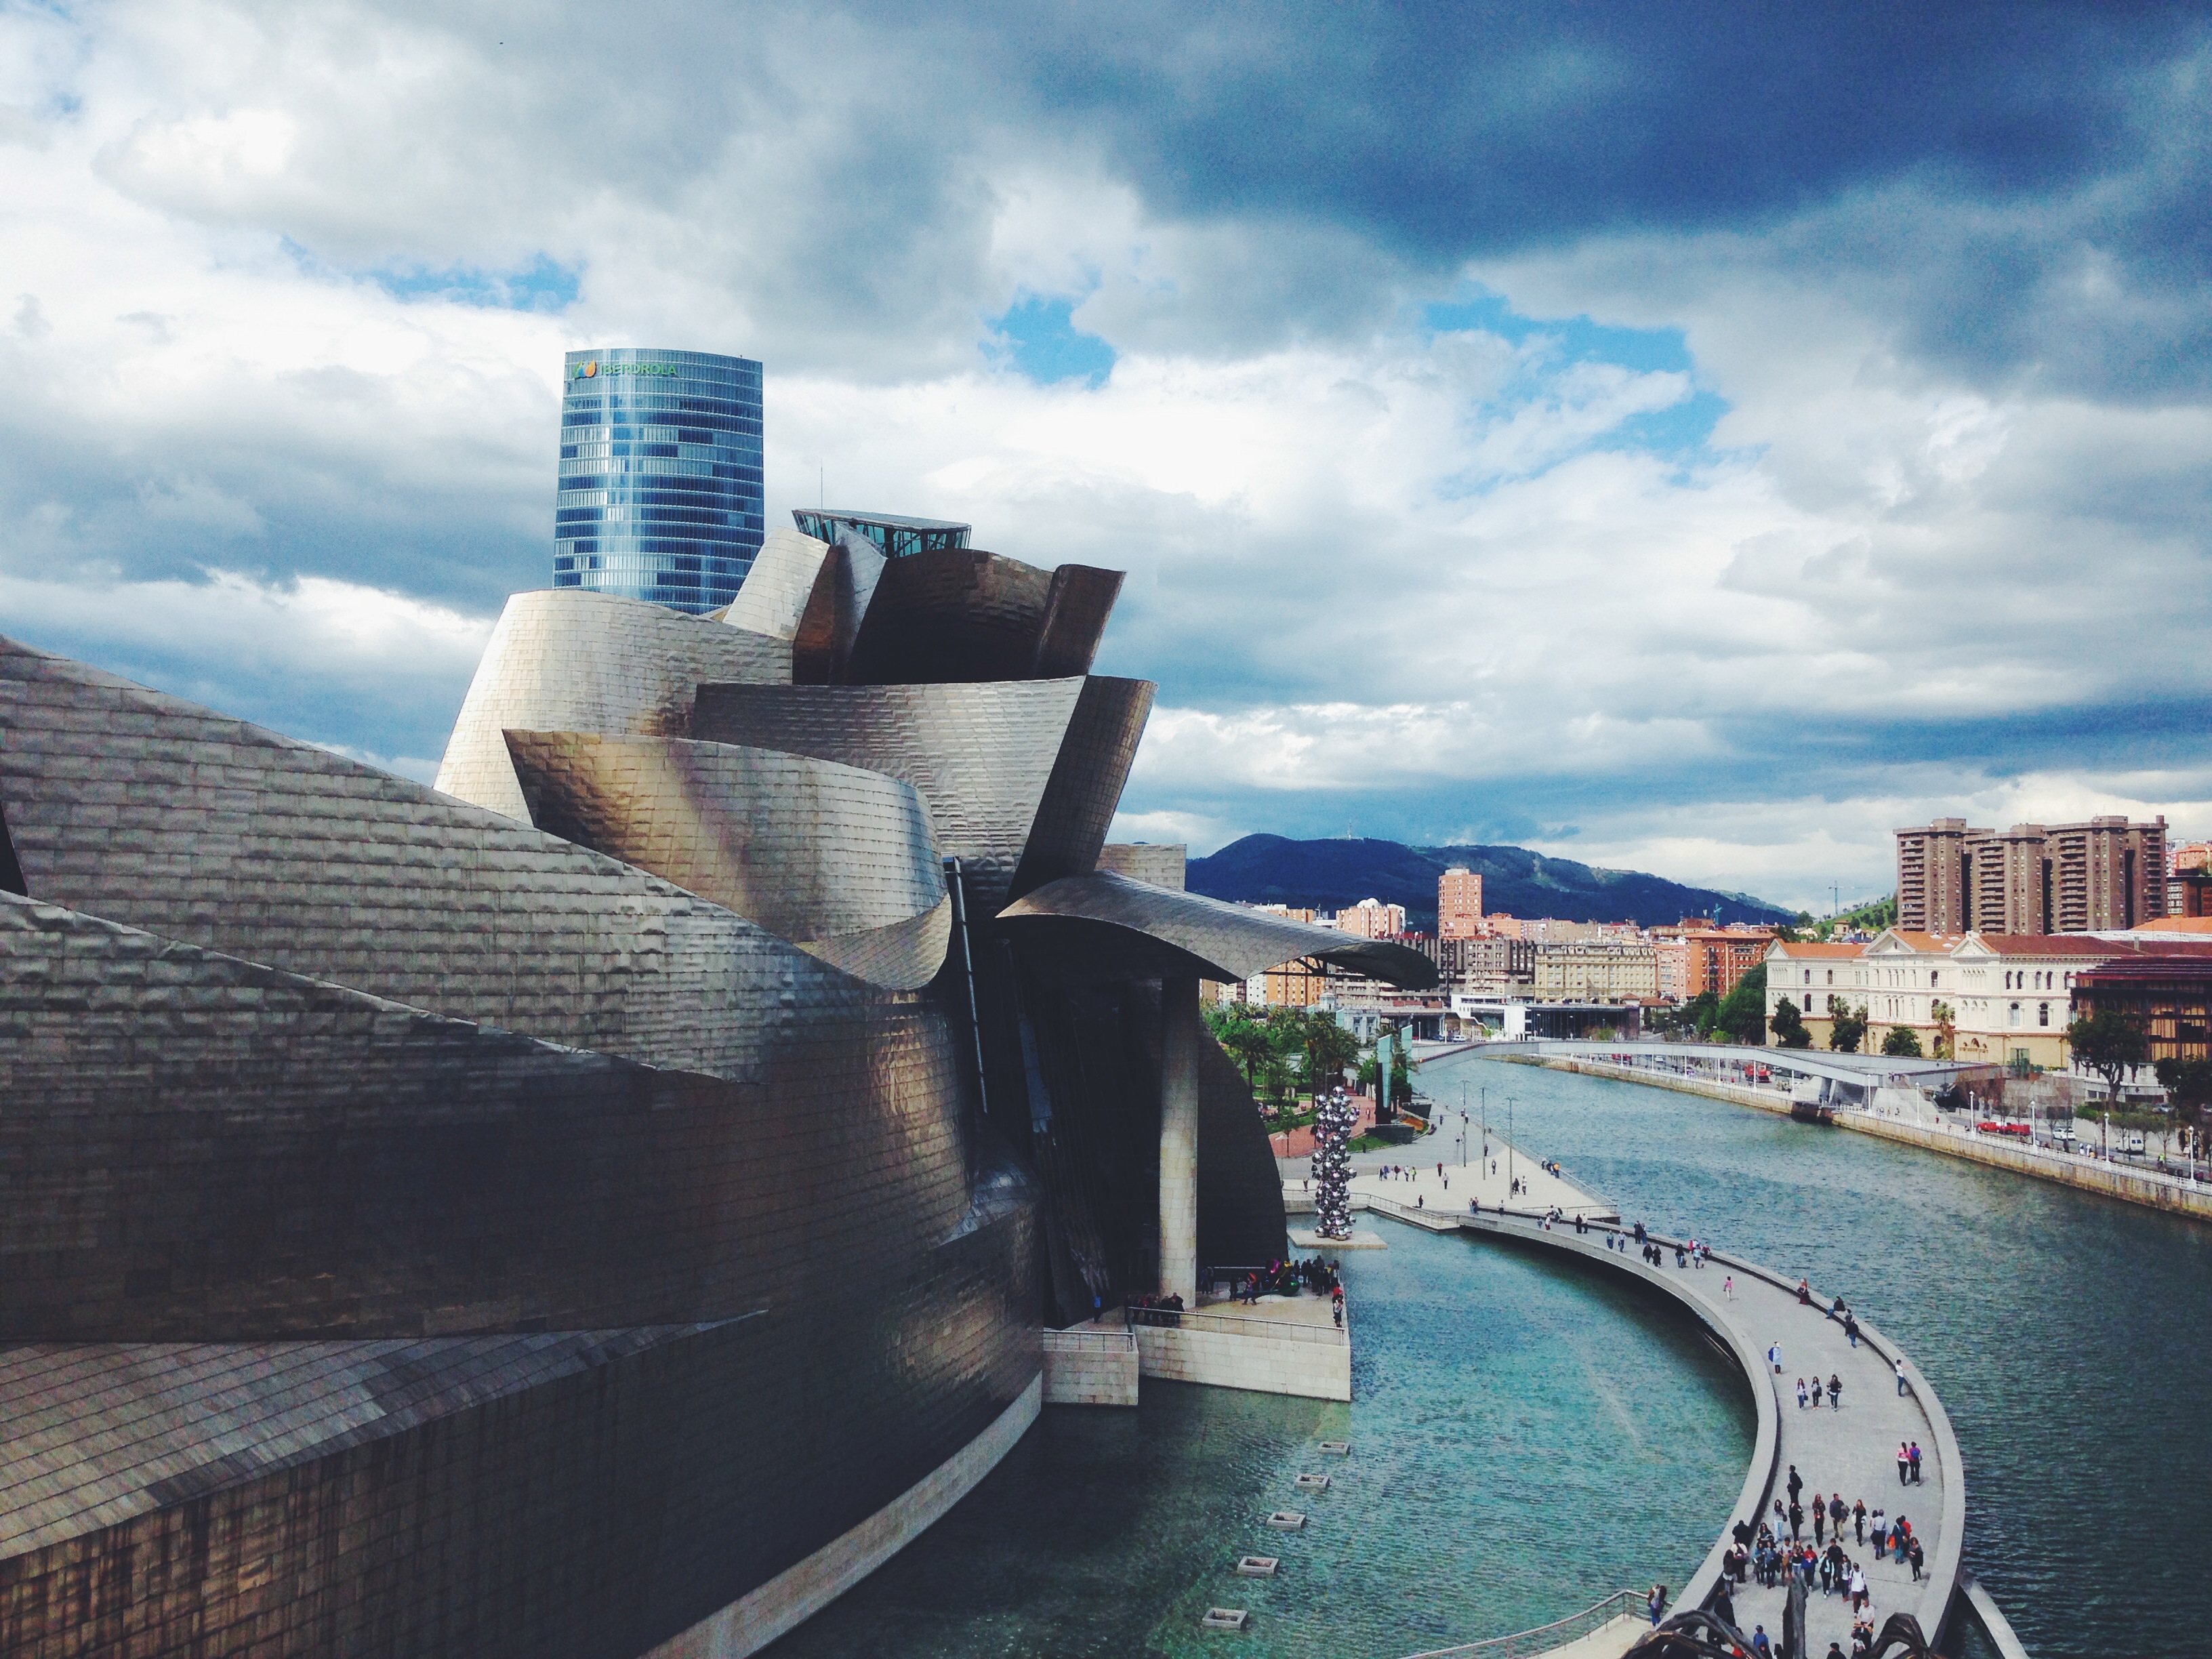
sea, coast, water, dock, architecture, sky, building, canal, monument, vacation, travel, reflection, vehicle, museum, bay, landmark, sightseeing, blue, tourism, modern, waterway, art, spain, design, culture, famous, contemporary, bilbao, guggenheim